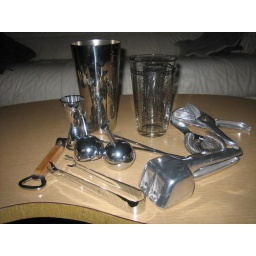
this was in the fill a bag for $3 sale, I filled two bags and these are the contents